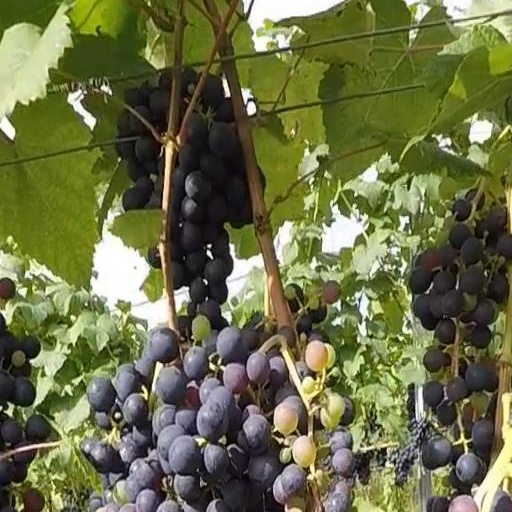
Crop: grape